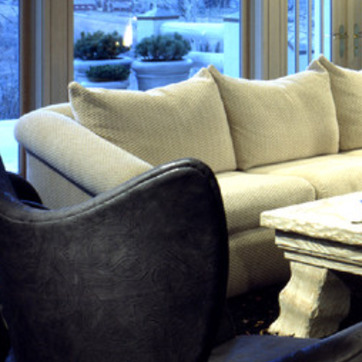
Material: leather